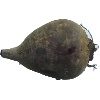
Label: Beetroot 1